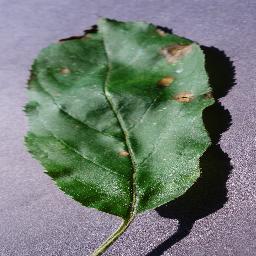
Label: Apple___Black_rot